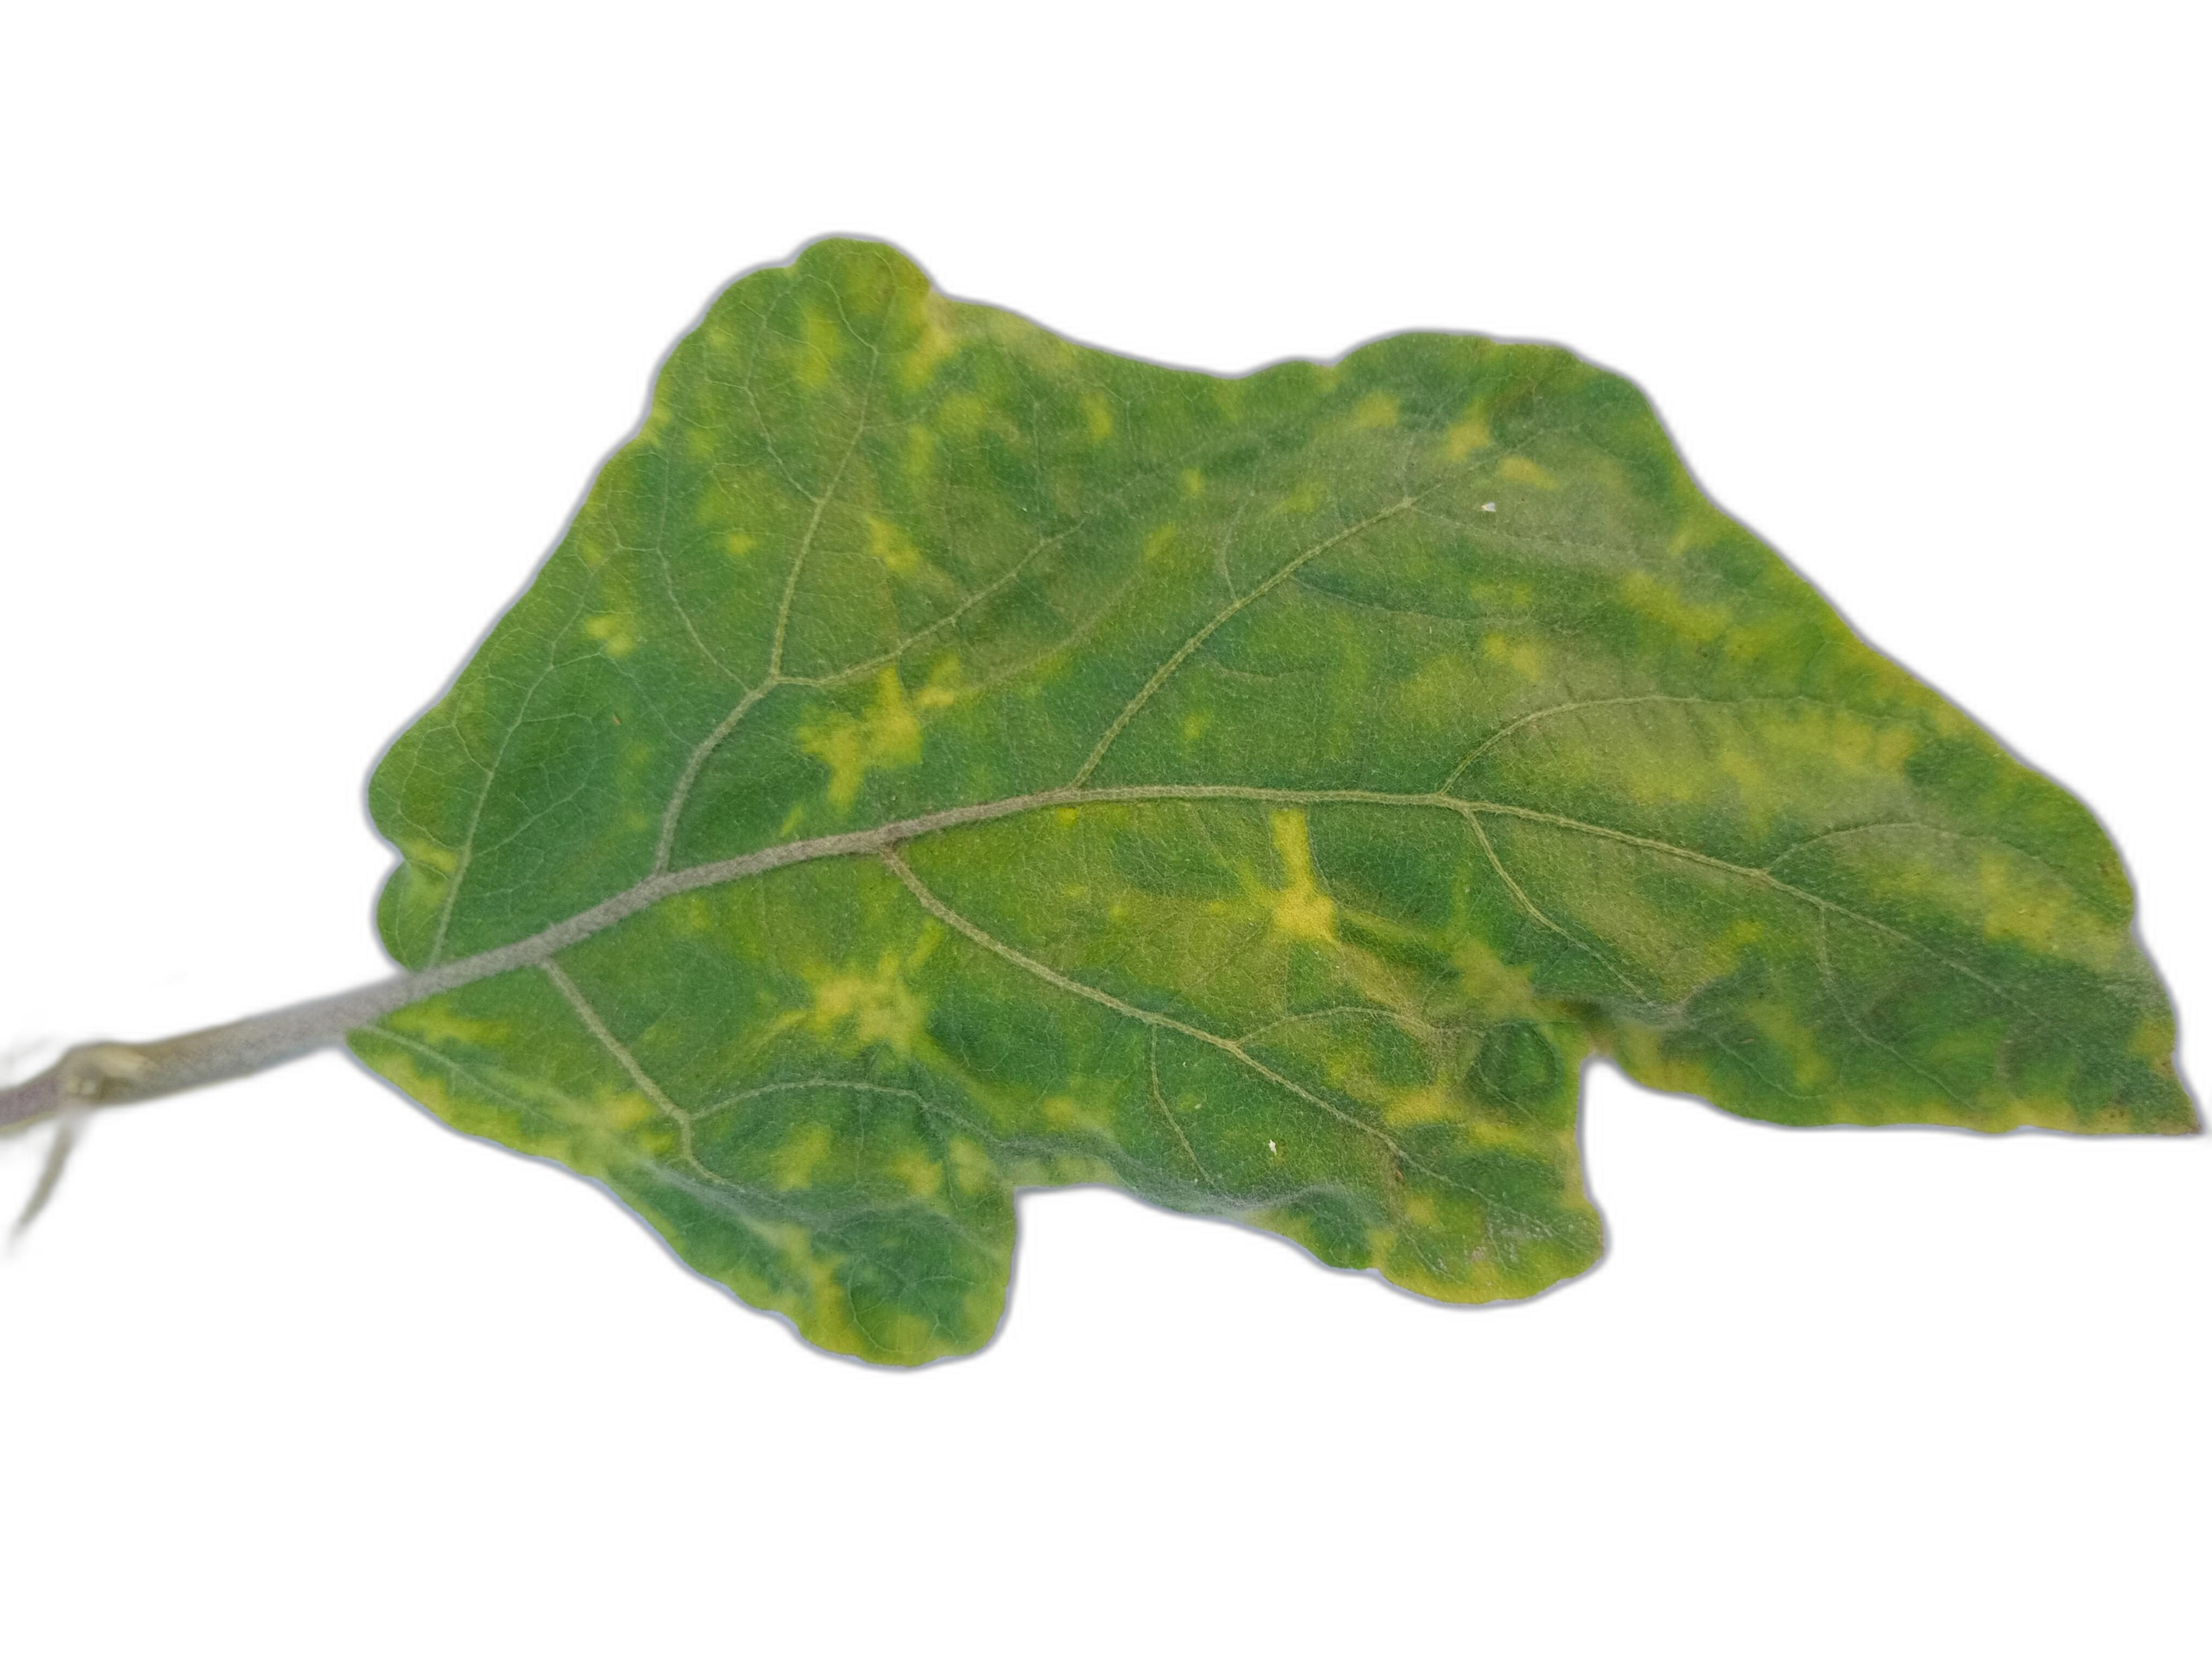
Label: Mosaic Virus Disease